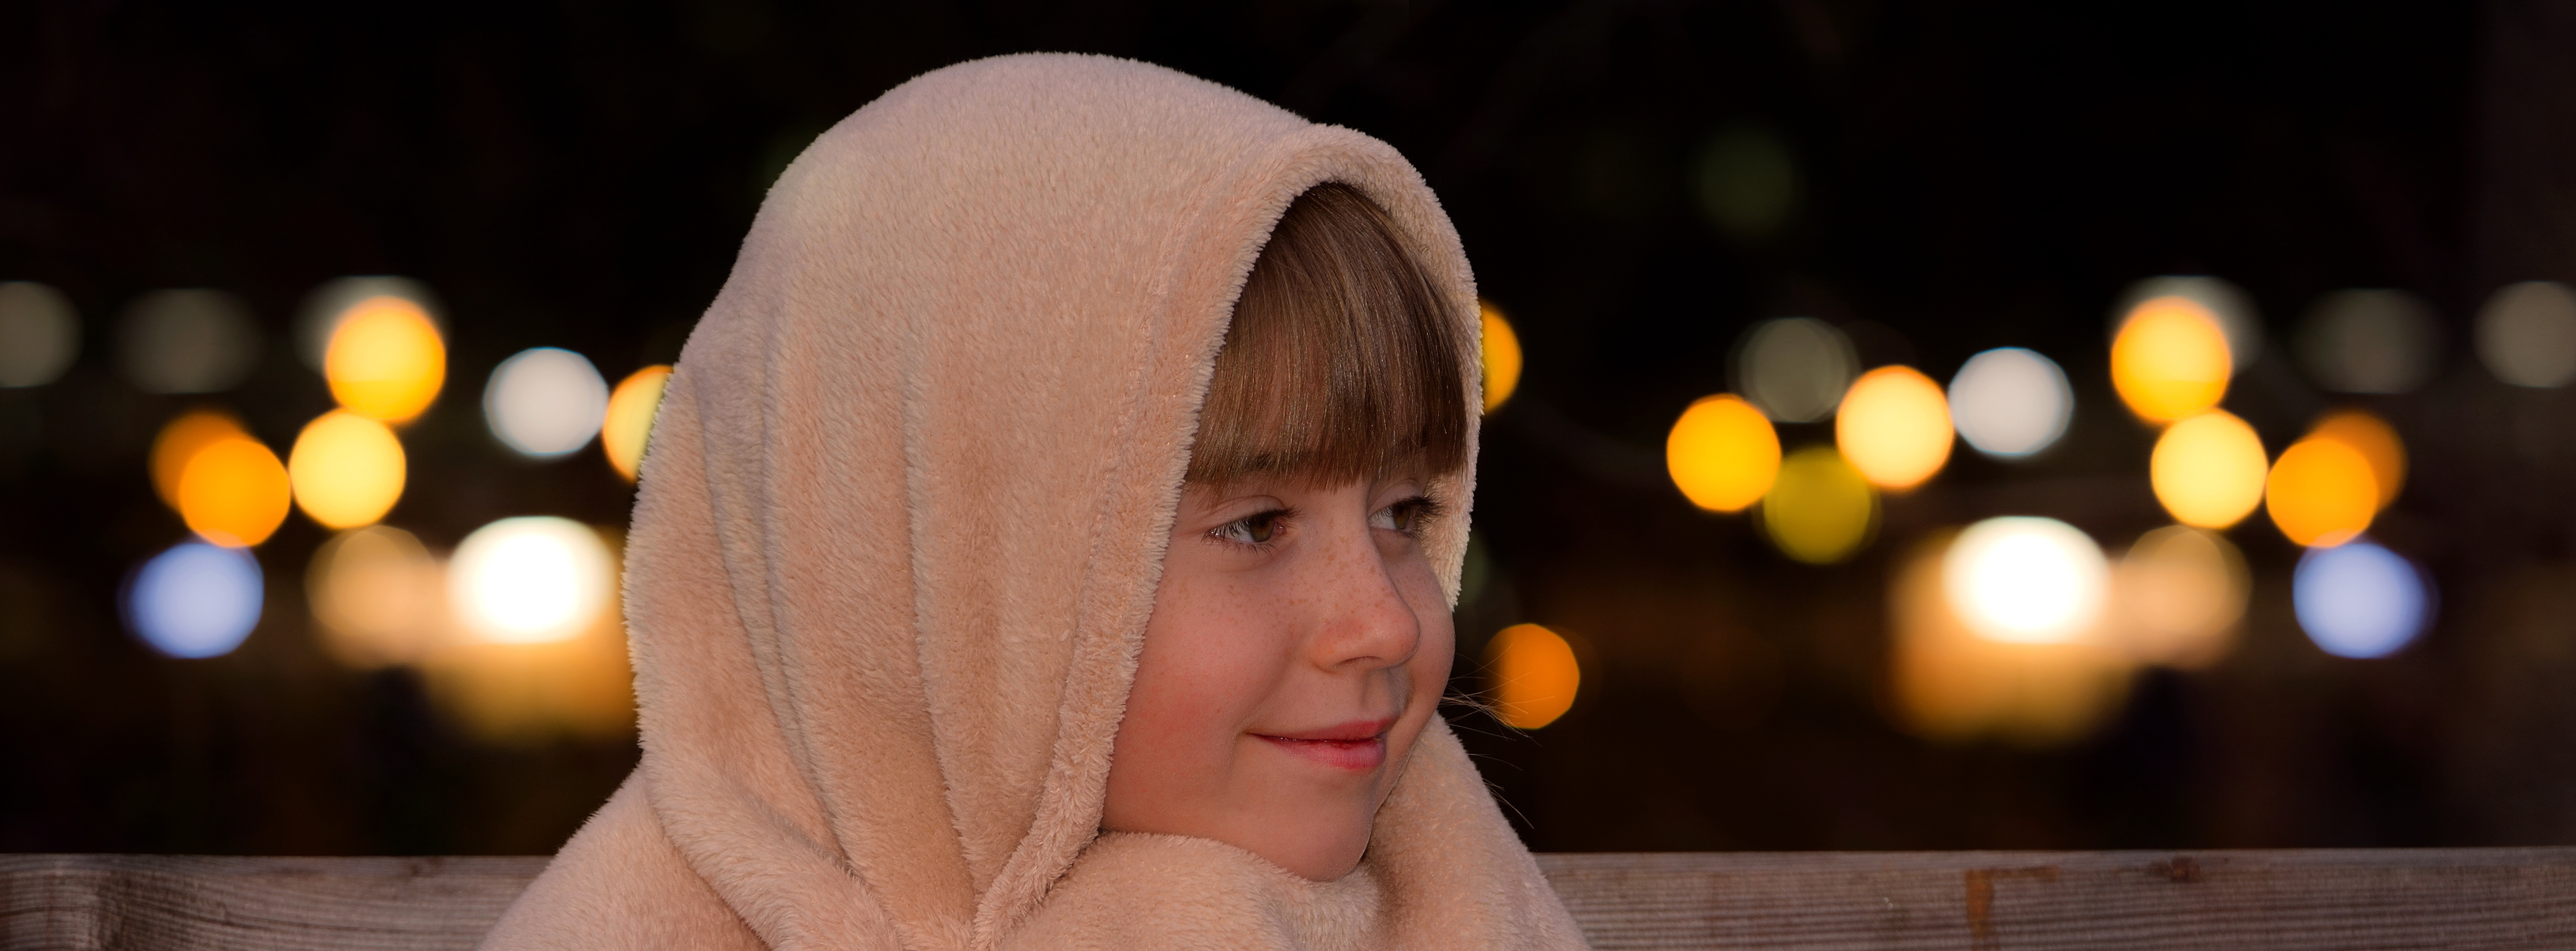
hand, light, bokeh, girl, road, night, photography, dark, portrait, child, lighting, bride, face, ceremony, beauty, autos, sense, car lights